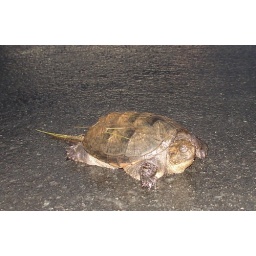
This little guy was trying to cross the road in Waverley